Andrea Riccio

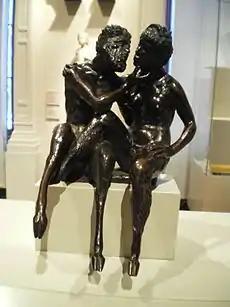
"Satyr and Satyress", about 1510-1520, Victoria and Albert Museum

Andrea Riccio (1532) was an Italian sculptor and occasional architect, whose real name was Andrea Briosco, but is usually known by his sobriquet meaning "curly"; he is also known as Il Riccio and Andrea Crispus ("curly" in Latin). He is mainly known for small bronzes, often practical objects such as inkwells, door knockers or fire-dogs, exquisitely sculpted and decorated in a classicizing Renaissance style.